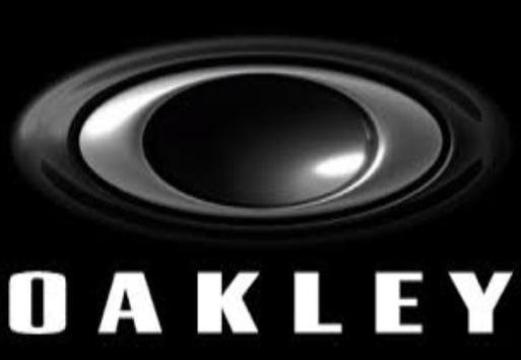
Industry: Sports